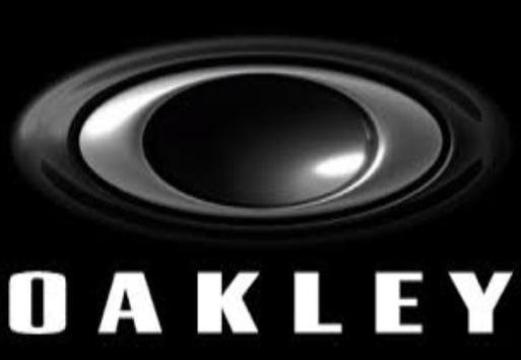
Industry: Sports